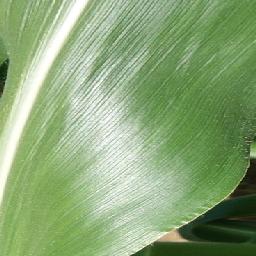
Label: Corn_(Maize)___Healthy